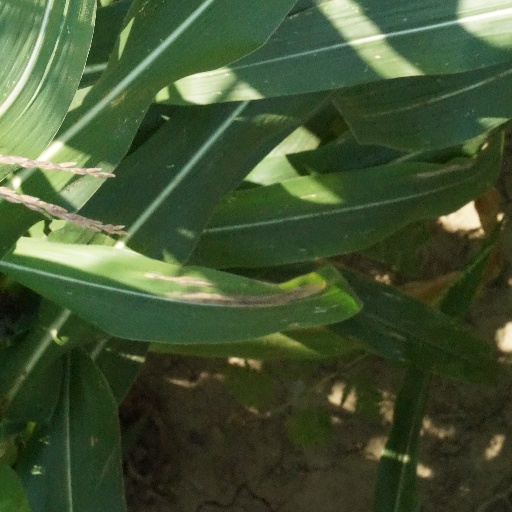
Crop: maize; corn